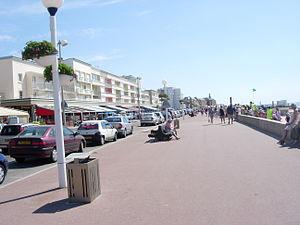
l'esplanade de Berck
L'unité urbaine de Berck est une unité urbaine française centrée sur la station balnéaire de Berck au cœur de la septième agglomération urbaine du Pas-de-Calais dans la région Hauts-de-France.